Al-Azm Palace

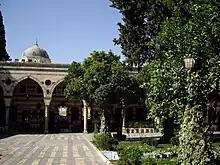
The courtyard and garden of the palace

The palace remained in the ownership of the Azm family until 1920, when the palace was sold to the French. The central court or "haremlek" was purchased for 4000 gold pounds (after 1958 the currency unit name in English changed from "Lira" to "Pound"). During the Great Syrian Revolution, the French government shelled Damascus to put down the rebellion, and the old quarter of Damascus was shelled which caused extensive damage to the palace, as the main reception room, the private baths and the roofs were all set on fire while the walls were destroyed. Following the end of the revolution, the French government set about reconstructing the buildings. The restoration work began immediately and was handled by architects Lucien Cavaro, and Michel Ecochard. The architects conducted a simplified, less ornate reconstruction of the palace.